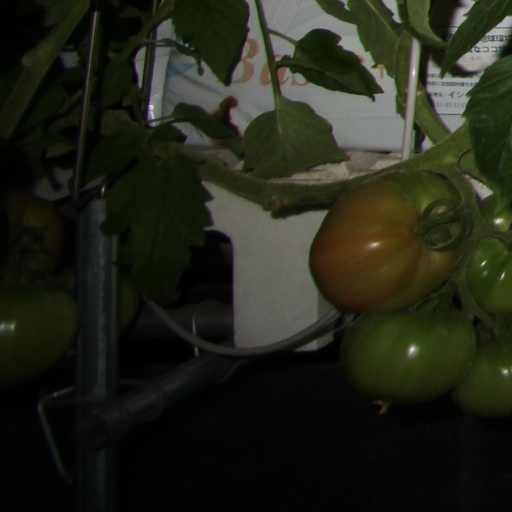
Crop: tomato